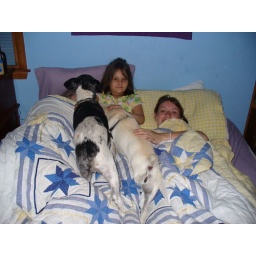
...starts as usual, with dirty dogs crawling all over us.